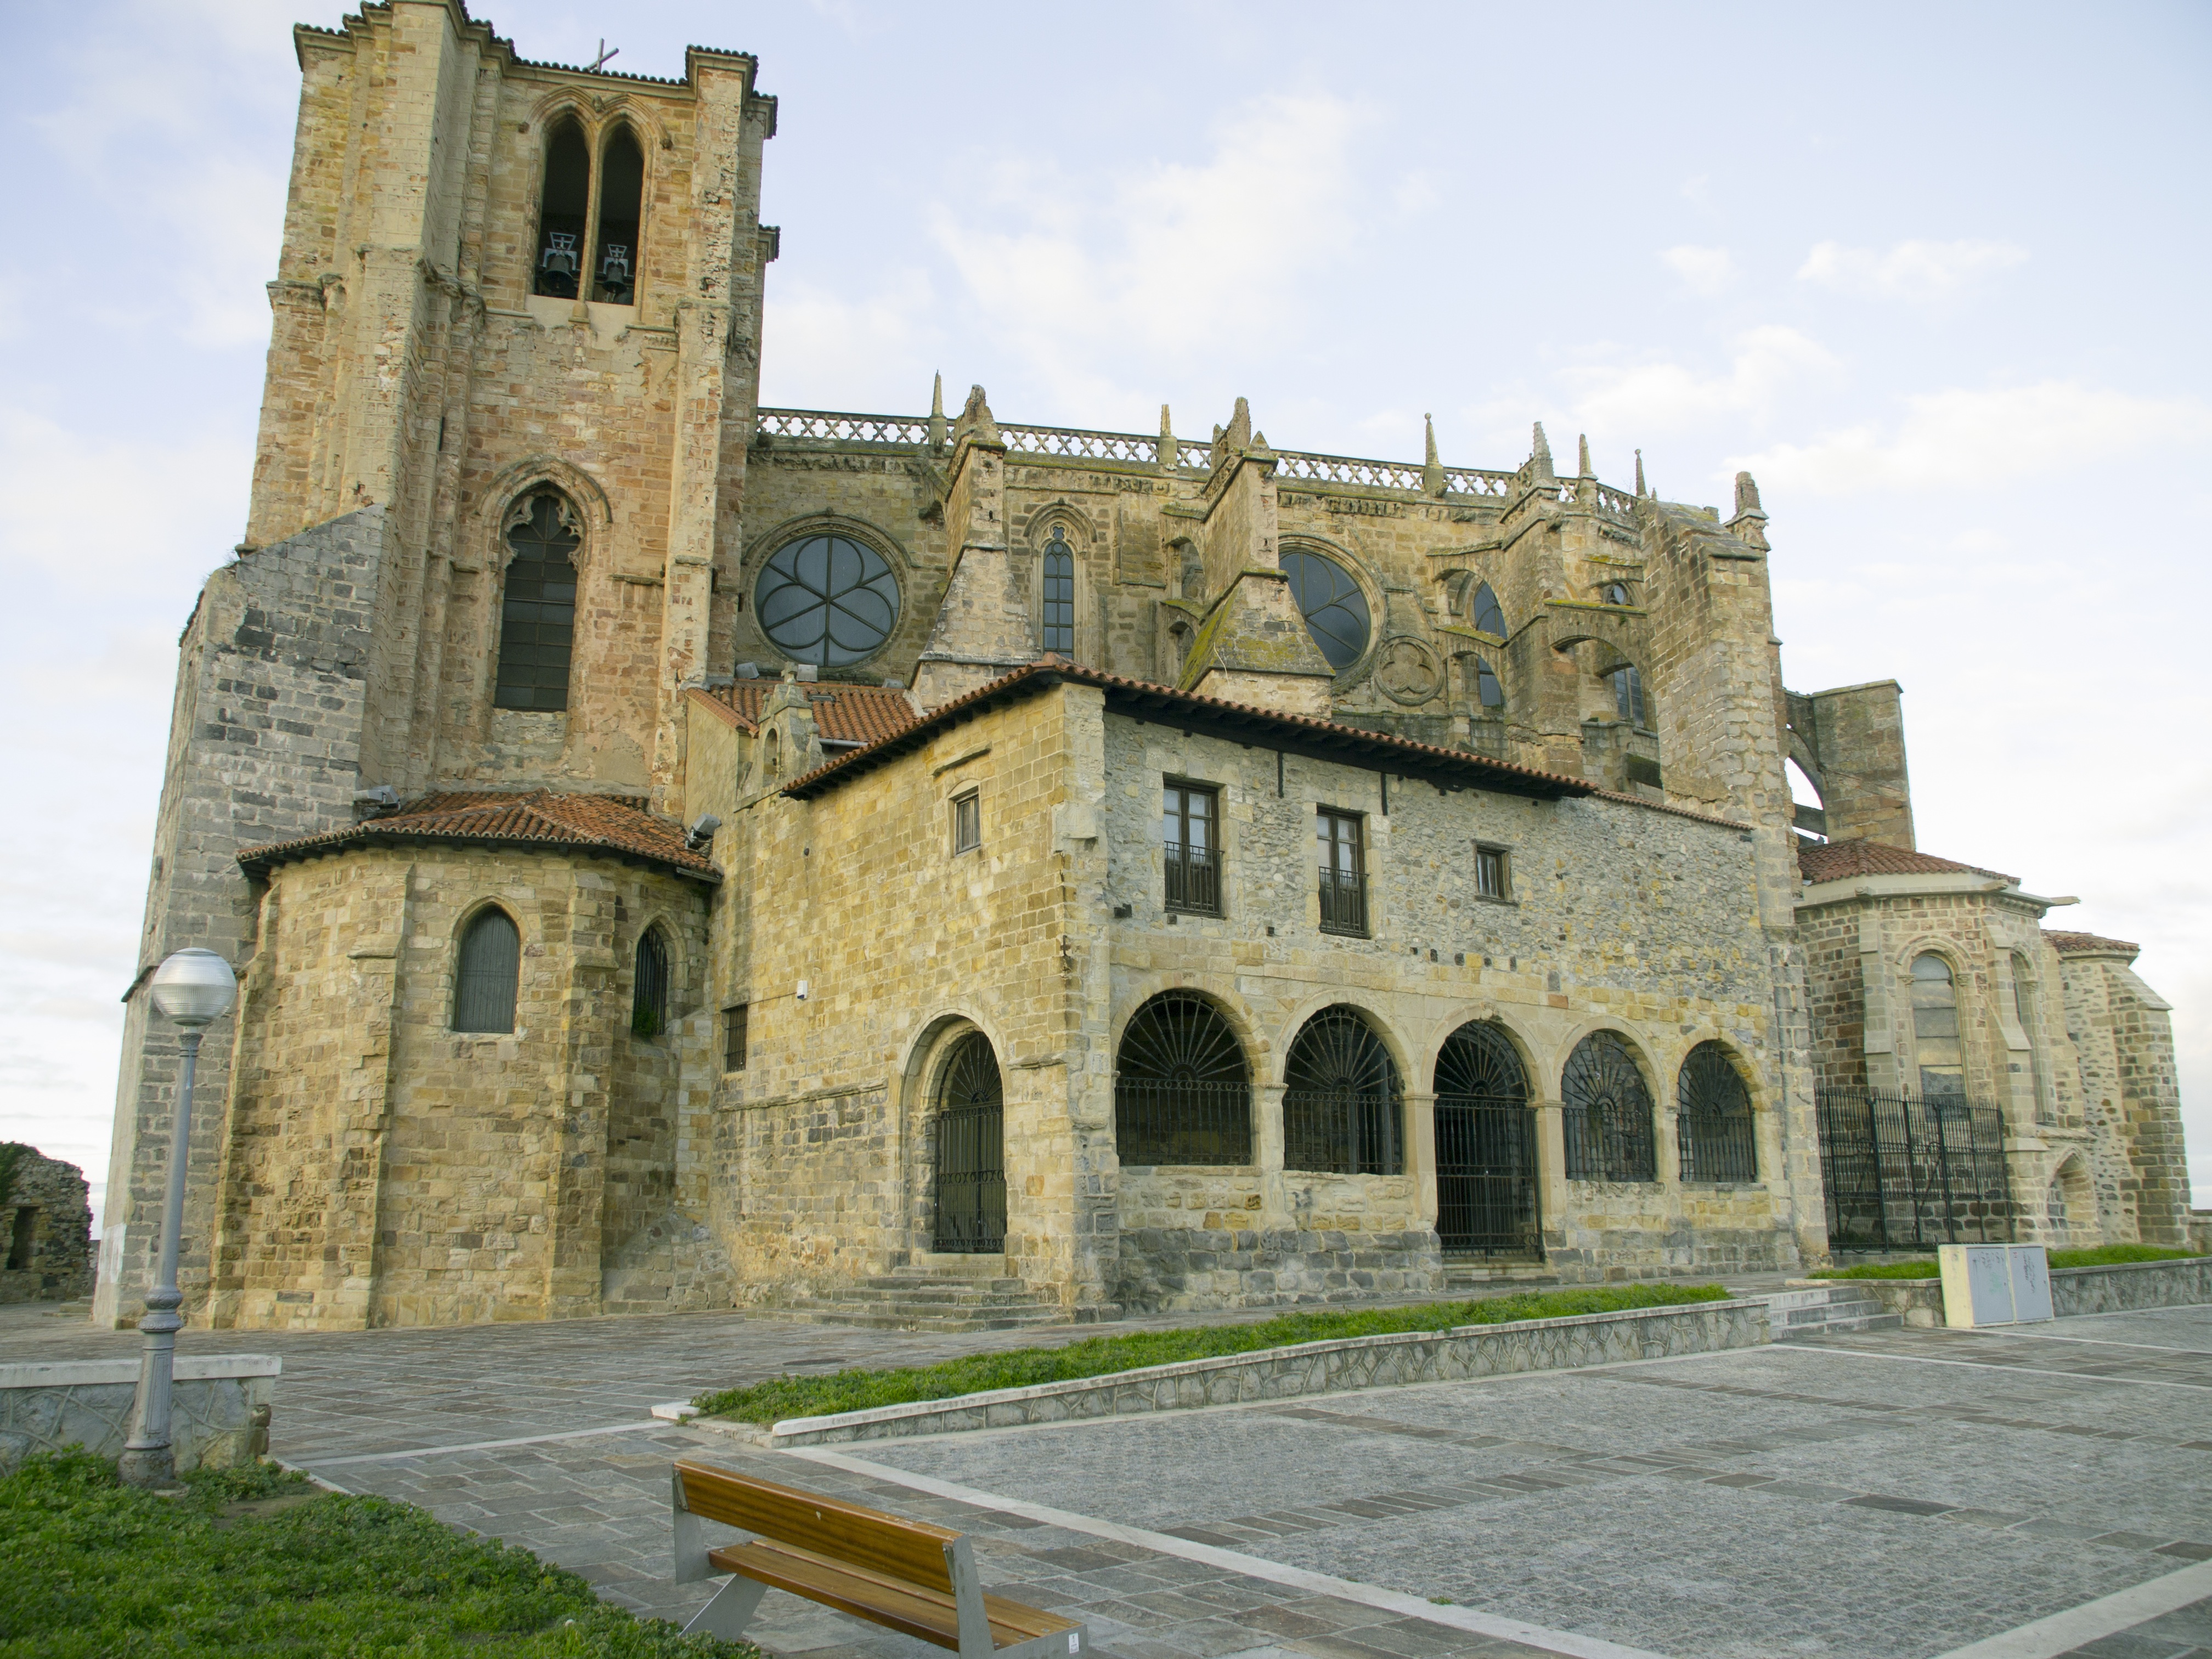
building, chateau, monument, castle, church, cathedral, place of worship, medieval architecture, monastery, synagogue, abbey, estate, stately home, historic site, byzantine architecture, spanish missions in california, castro urdiales